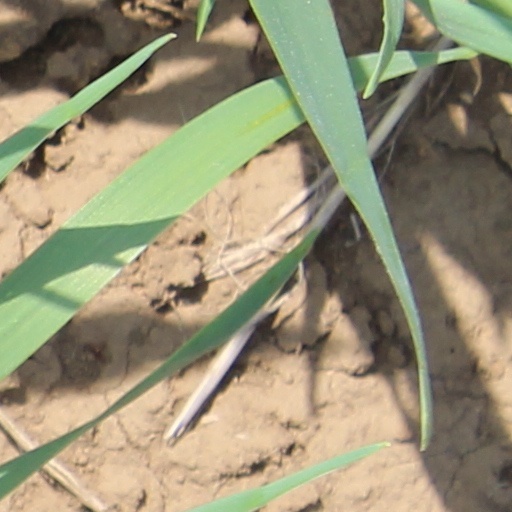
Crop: wheat